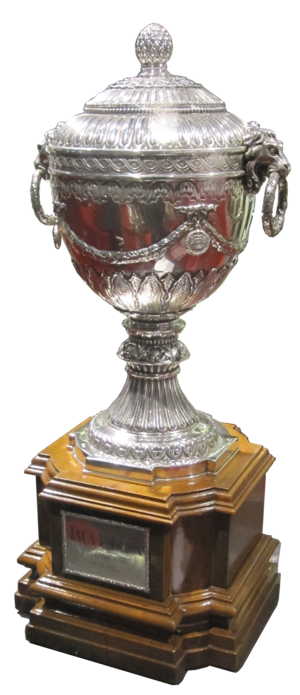
La Coupe latine de football est une compétition internationale de football organisée entre 1949 et 1957. Elle se déroulait en fin de saison et mettait aux prises les clubs fraîchement sacrés champions d'Espagne, d'Italie, de France et du Portugal.